Brooklands Museum

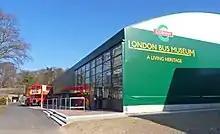
London Bus Museum

Restoration work began in the mid-1980s and Brooklands Museum Trust Ltd was formed in early 1987. The trust was formally launched on 7 June that year, for the circuit's 80th anniversary, and the first chairman was Sir Peter Masefield. Morag Barton was appointed the first museum director in August 1987 and reconstruction of the Members Bridge began in October 1988. The 1911 ticket office was relocated to the museum site the following year.